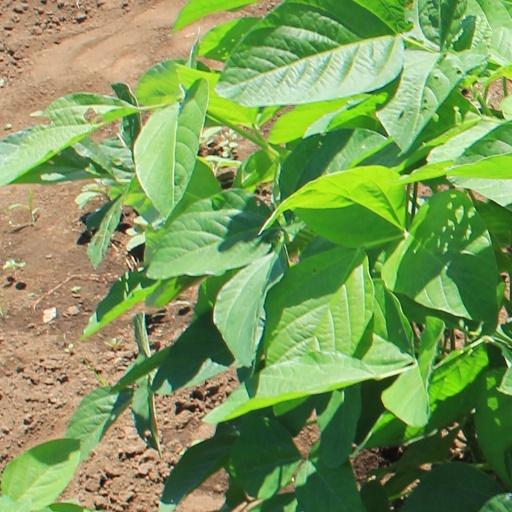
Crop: soybean